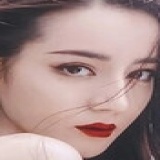
diễn viên Lý Khê Nhuế